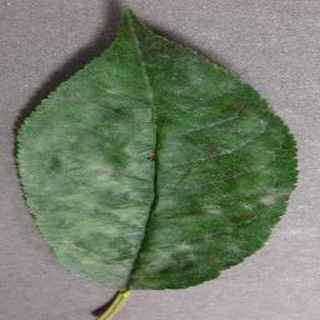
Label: cherry_powdery_mildew